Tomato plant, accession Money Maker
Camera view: tilt-top (135 deg); turntable rotation: 60 degrees
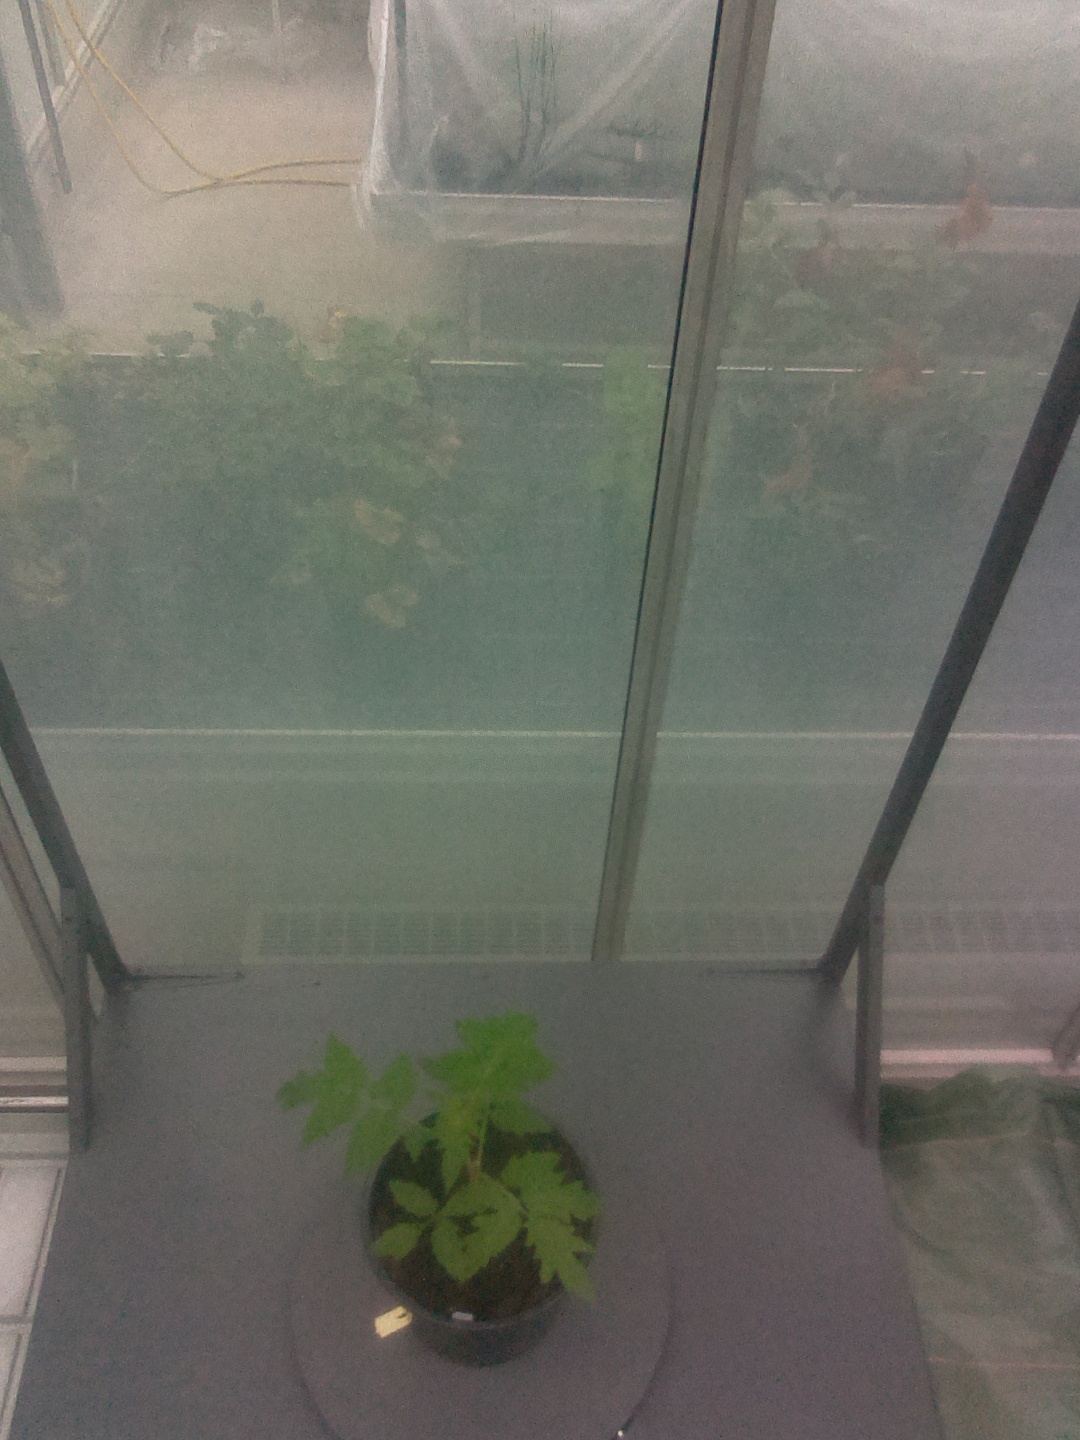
BBCH growth stage 13: 6 of true leaves visible